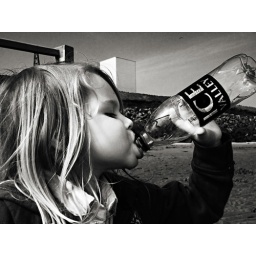
On a beach, a plastic bottle in hand, an aluminium factory behind and the next generation